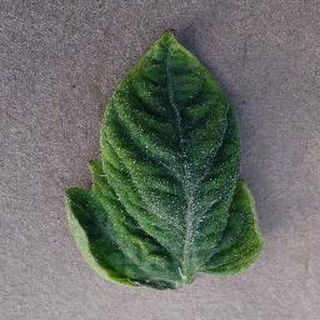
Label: tomato_yellow_leaf_curl_virus